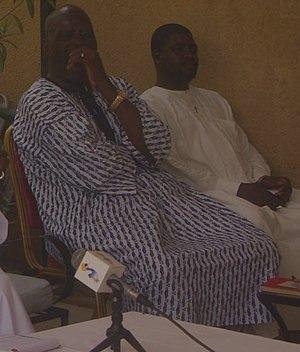
Conférence de presse de l'opposition. N J. D. Danadji, à N’Djamena, Tchad, 7 août 2016. (VOA/André Kodmadjingar)
Joseph Djimrangar Dadnadji, né le 1ᵉʳ janvier 1954 dans le Mandoul et mort le 31 décembre 2019 à N'Djaména, est un homme politique tchadien, Premier ministre en 2013.